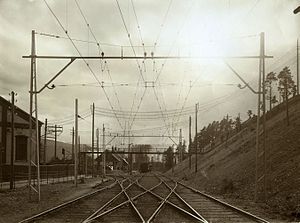
Notodden Station (1909-1919)
Notodden Station.
Notodden Station var en jernbanestation på Tinnosbanen, der lå i byen Notodden i Norge. Stationen blev åbnet 9. august 1909 som endestation for Tinnosbanen fra Tinnoset. Den blev nedlagt i 1919, da Tinnosbanen blev forbundet med Bratsbergbanen, og den nuværende Notodden Station blev taget i brug. Stationsbygningen, der blev opført efter tegninger af Thorvald Astrup, eksisterer dog stadig og ligger ved sporet til Notodden skysstasjon.